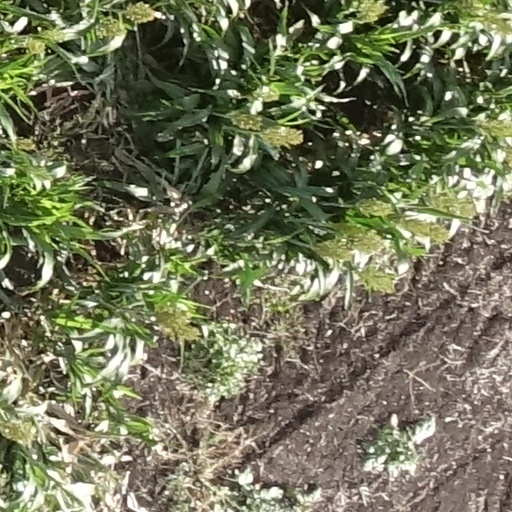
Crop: sorghum